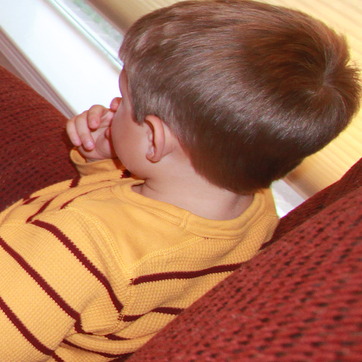
Material: skin